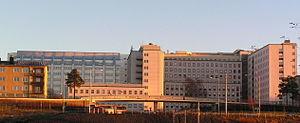
Umeå est une ville située dans le nord de la Suède, sur la côte du golfe de Botnie dans la province historique de Västerbotten, à 600 kilomètres au nord de Stockholm. Avec 79 594 habitants, c'est la 12ᵉ plus grande ville de Suède, et la plus grande ville de toute la moitié nord de la Suède ce qui lui vaut parfois le surnom de capitale du Norrland, titre disputé par Sundsvall. C'est le chef-lieu de la commune d'Umeå ainsi que du comté de Västerbotten.